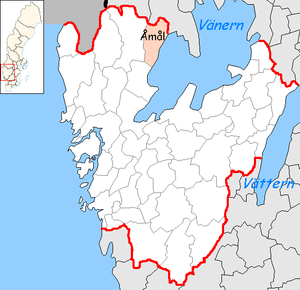
La commune d'Åmål est une commune suédoise du comté de Västra Götaland, peuplée de 12 246 habitants. Son chef-lieu se situe à Åmål.